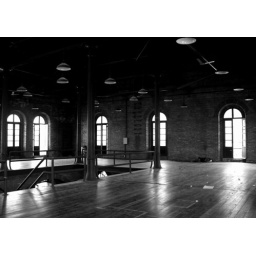
Two men sleeping in the empty area, one on the floor, one on a chair